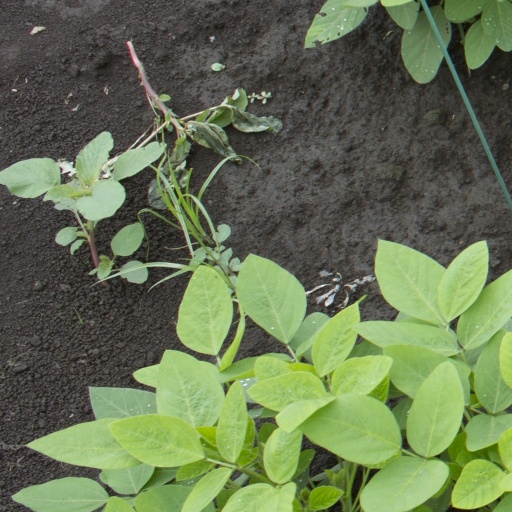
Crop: soybean